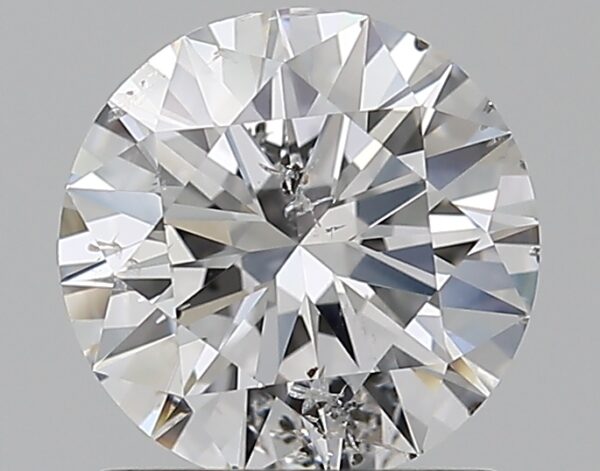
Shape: round
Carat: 1
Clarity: SI2
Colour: E
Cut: EX
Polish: EX
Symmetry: EX
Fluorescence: N
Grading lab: IGI
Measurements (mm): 6.53 x 6.5 x 3.88